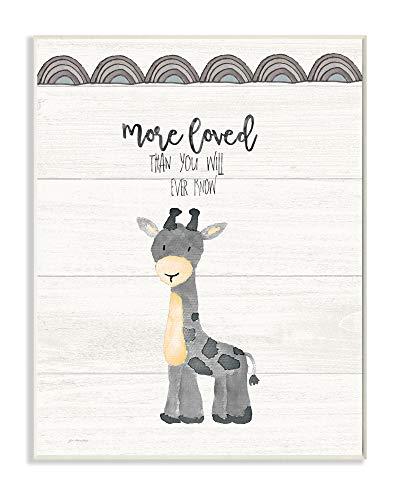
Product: Stupell Industries More Loved Giraffe Cartoon Family Design Wall Plaque, 10 x 15, Multi-Color
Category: Baby Products | Nursery | Décor | Wall Décor | Wall Plaques
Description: MADE IN THE USA - All Stupell Industries products are made in Rhode Island and shipped from the USA.
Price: $29.99
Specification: ProductDimensions:10x0.5x15inches|ItemWeight:3pounds|ShippingWeight:3pounds(Viewshippingratesandpolicies)|Manufacturer:StupellIndustries|ASIN:B082JMWKMX|Itemmodelnumber:fwp-342_wd_10x15